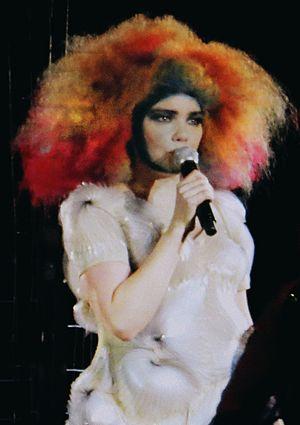
Biophilia est le huitième album studio de Björk sorti le 10 octobre 2011. Il suit l'album studio Volta sorti en 2007.